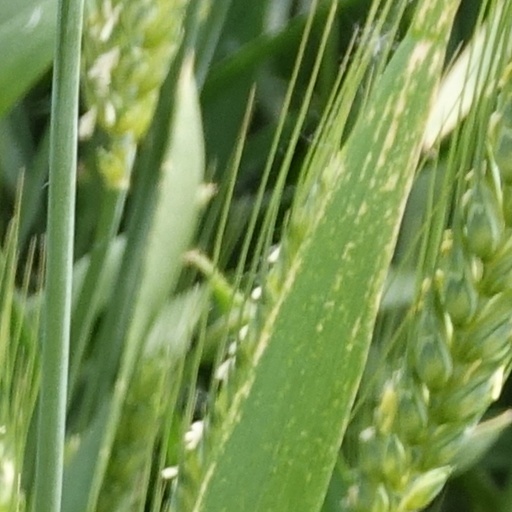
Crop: wheat